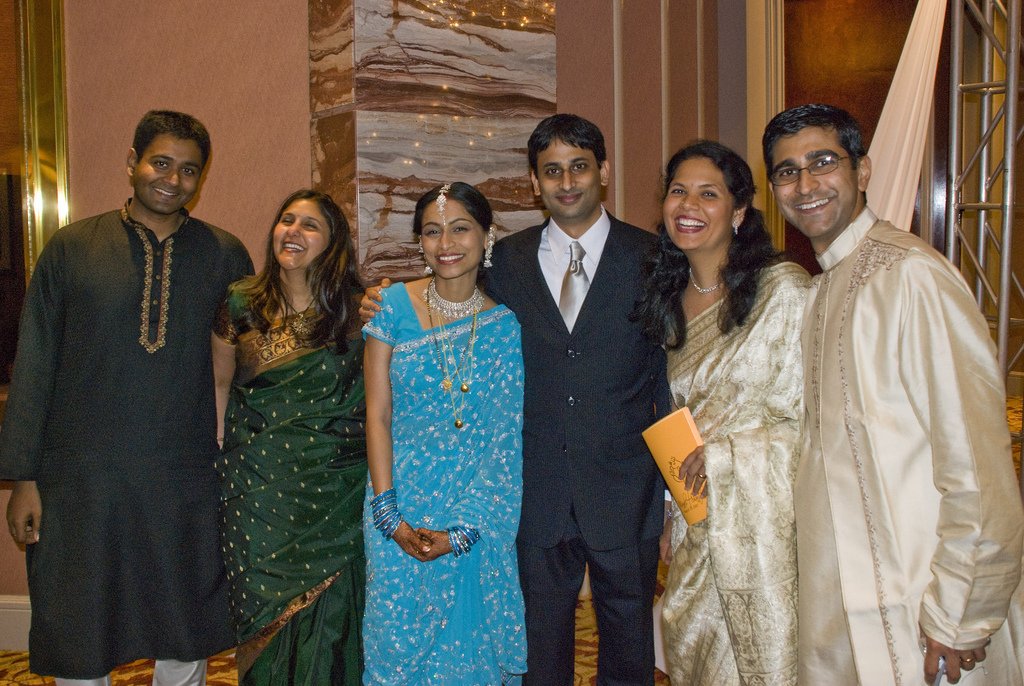
Label: not_food